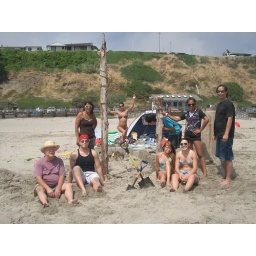
The gang posing in front of the sand castle altar thing. Kind of looks like the cast of Gilligan's Island.